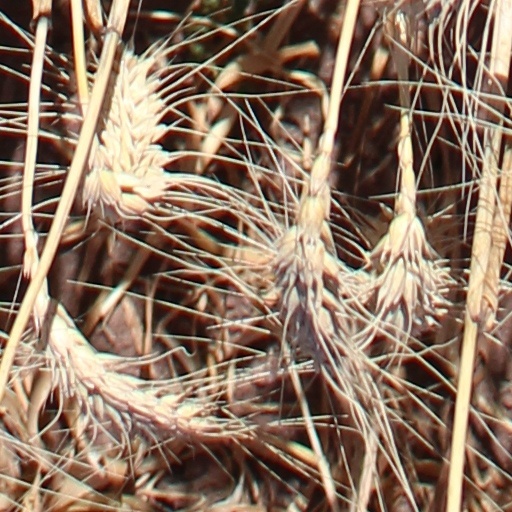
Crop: wheat